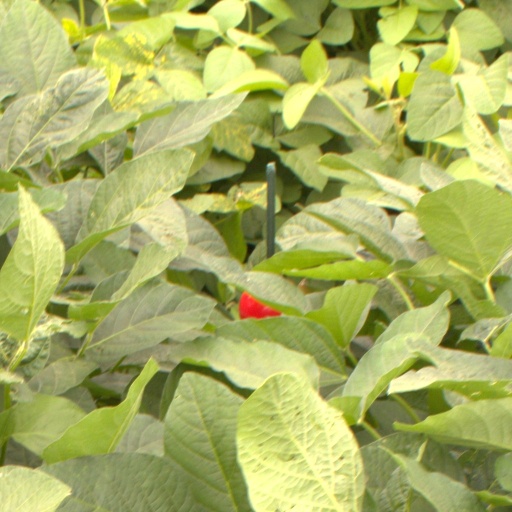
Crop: soybean